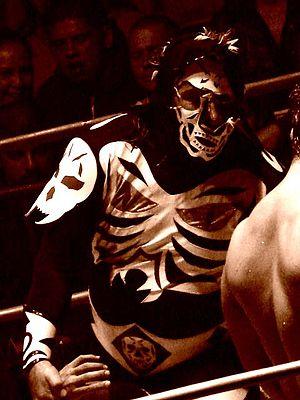
Adolfo Tapia Ibarra, plus connu sous le nom de LA Park, est un catcheur mexicain né le 14 novembre 1965 à Querétaro.